Dunn's River Falls

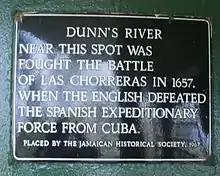
Dunns River Falls plaque

The falls were the location where the Battle of Las Chorreras took place in 1657, when the British defeated a Spanish expeditionary force from Cuba. A plaque placed at the bottom of the falls by the Jamaican Historical Society commemorates the event (see photo).